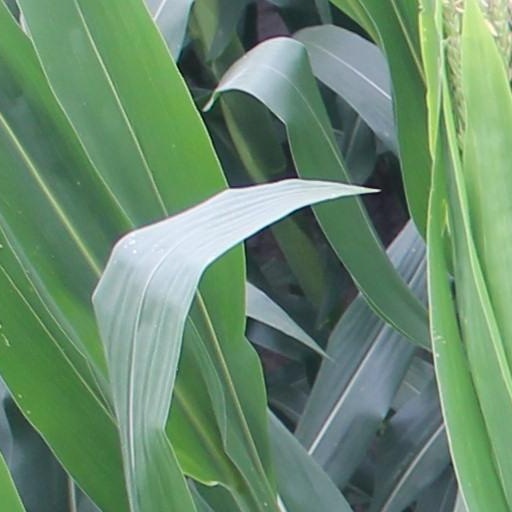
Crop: maize; corn